Apostolic succession

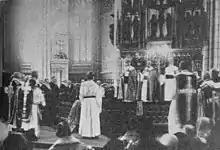
Nathan Söderblom is ordained as archbishop of the Church of Sweden, 1914.

While Eastern Orthodox sources often refer to the bishops as "successors of the apostles" under the influence of Scholastic theology, strict Orthodox ecclesiology and theology hold that all legitimate bishops are properly successors of Peter. This also means that presbyters (or "priests") are successors of the apostles. As a result, Eastern Orthodox theology makes a distinction between a geographical or historical succession and proper ontological or ecclesiological succession. Hence, the bishops of Rome and Antioch can be considered successors of Peter in a historical sense on account of Peter's presence in the early community. This does not imply that these bishops are more successors of Peter than all others in an ontological sense.